British Rail Class 158

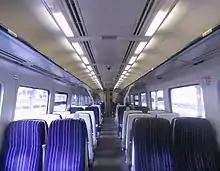

Around the time of its introduction, British Rail was keen to promote the qualities of the Class 158, on one occasion publicly describing it as having brought "new standards of comfort and quality to rail travel on Regional Railways' key long-distance cross-country routes".